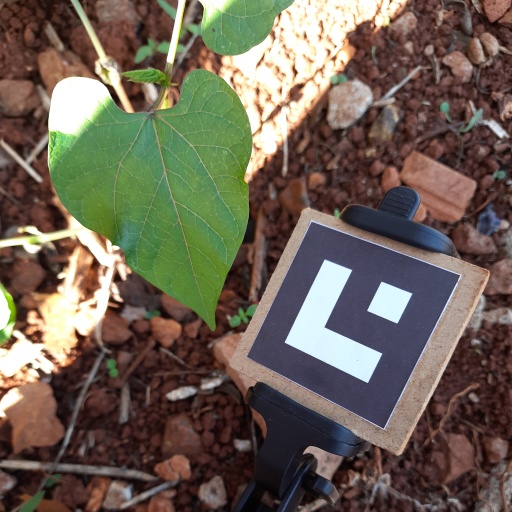
Observations: wavy surface, no eating holes, under shade